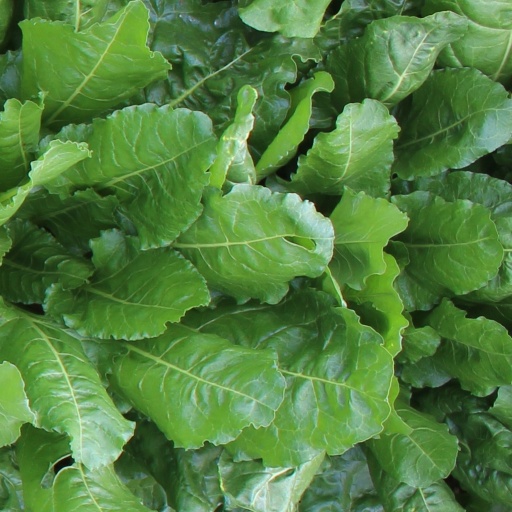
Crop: sugar beet